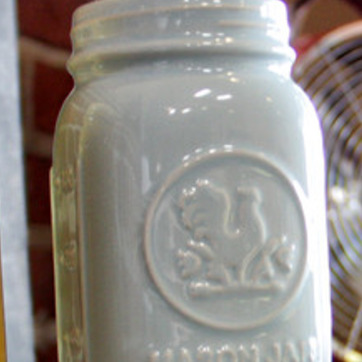
Material: ceramic